Lars Eilebrecht

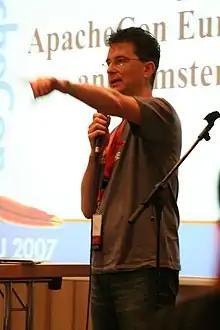
Lars Eilebrecht speaking at ApacheCon Europe 2007 in Amsterdam

Lars Eilebrecht (born March 1972) is a German software engineer, CISSP-certified information security expert, solutions architect, and open source evangelist. He is one of the original developers of the Apache HTTP Server, and co-founder and former Vice President of the Apache Software Foundation. Lars was based in the United Kingdom between 2009 and 2019 where he founded the IT consultancy company Primevation Ltd. Since 2019 he is based in Germany where he works as a Chief Information Security Officer.